African swine fever virus

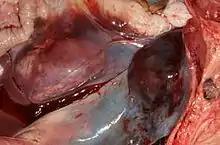
The swelling around the kidneys and the muscle hemorrhages visible here are typical of pigs with African swine fever.

In the acute form of the disease caused by highly virulent strains, pigs may develop a high fever, but show no other noticeable symptoms for the first few days. They then gradually lose their appetites and become depressed. In white-skinned pigs, the extremities turn blueish-purple and hemorrhages become apparent on the ears and abdomen. Groups of infected pigs lie huddled together shivering, breathing abnormally, and sometimes coughing. If forced to stand, they appear unsteady on their legs; this is called congenital tremor type A-I in newborn piglets. Within a few days of infection, they enter a comatose state and then die. In pregnant sows, spontaneous abortions may occur.